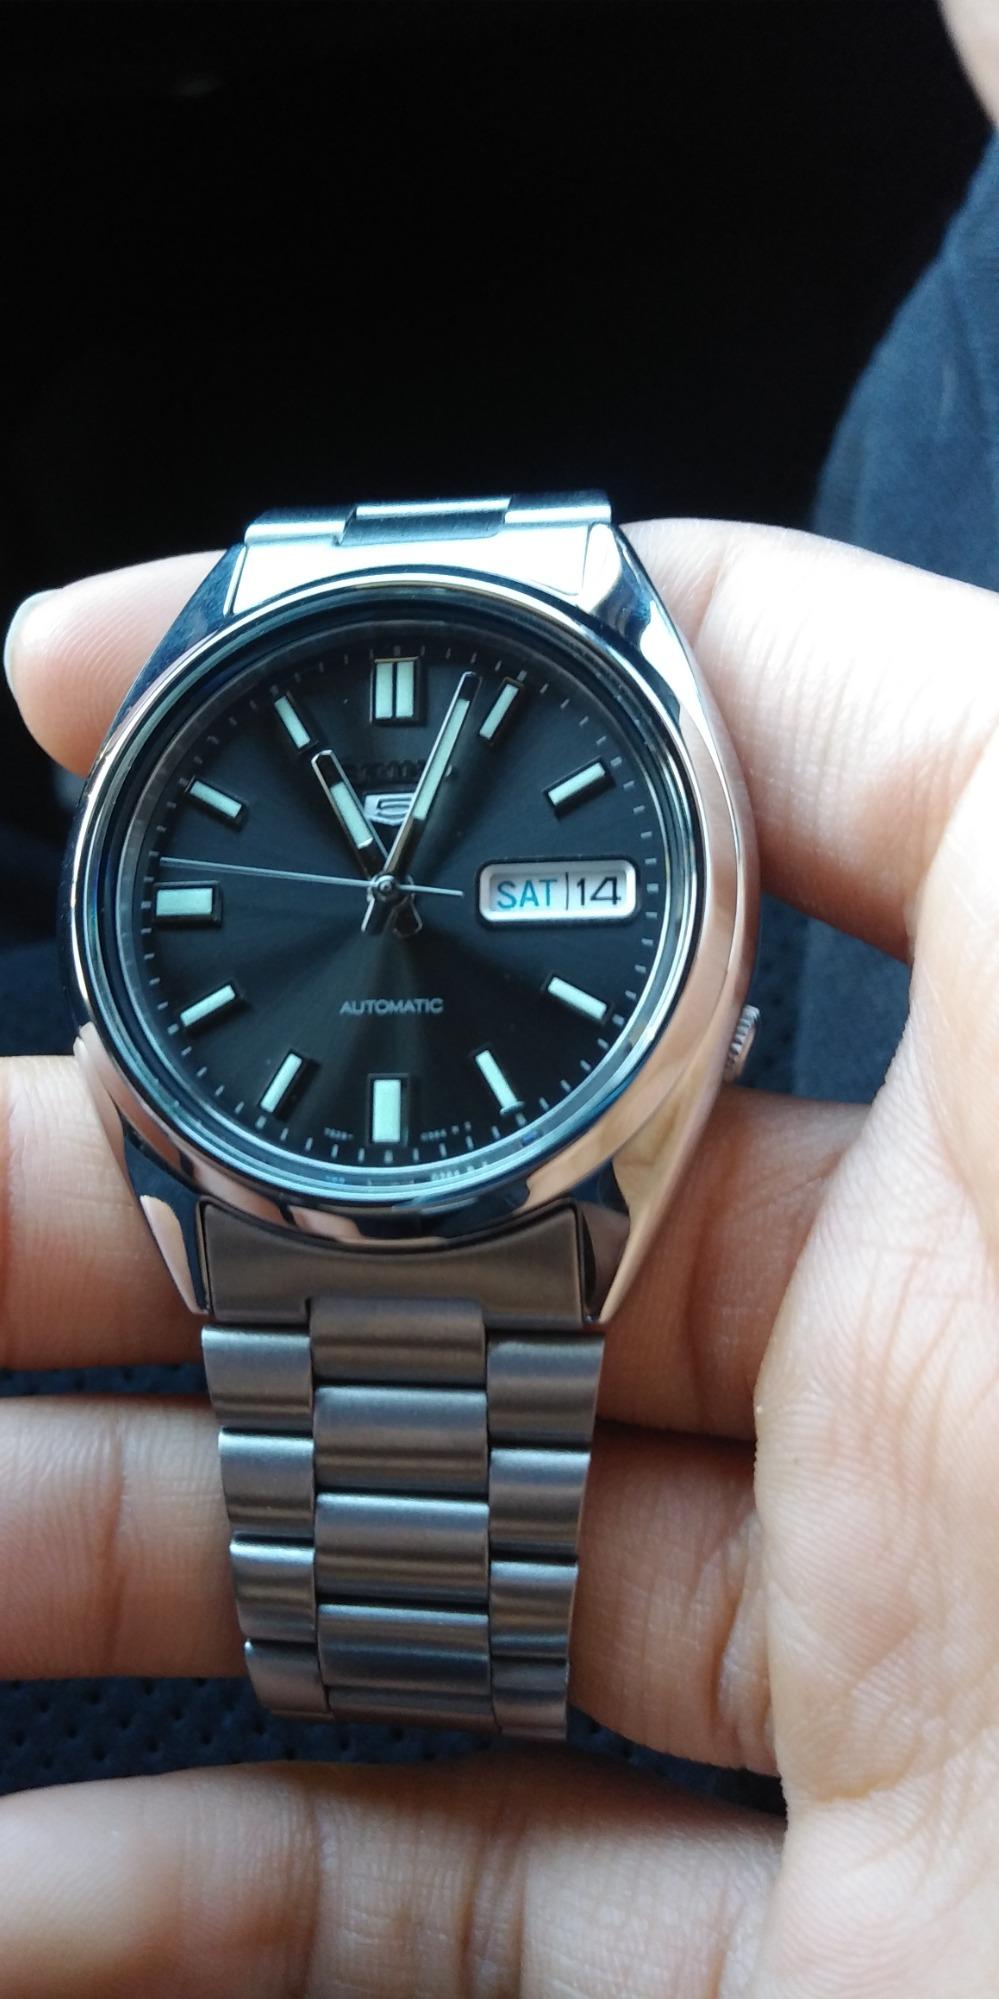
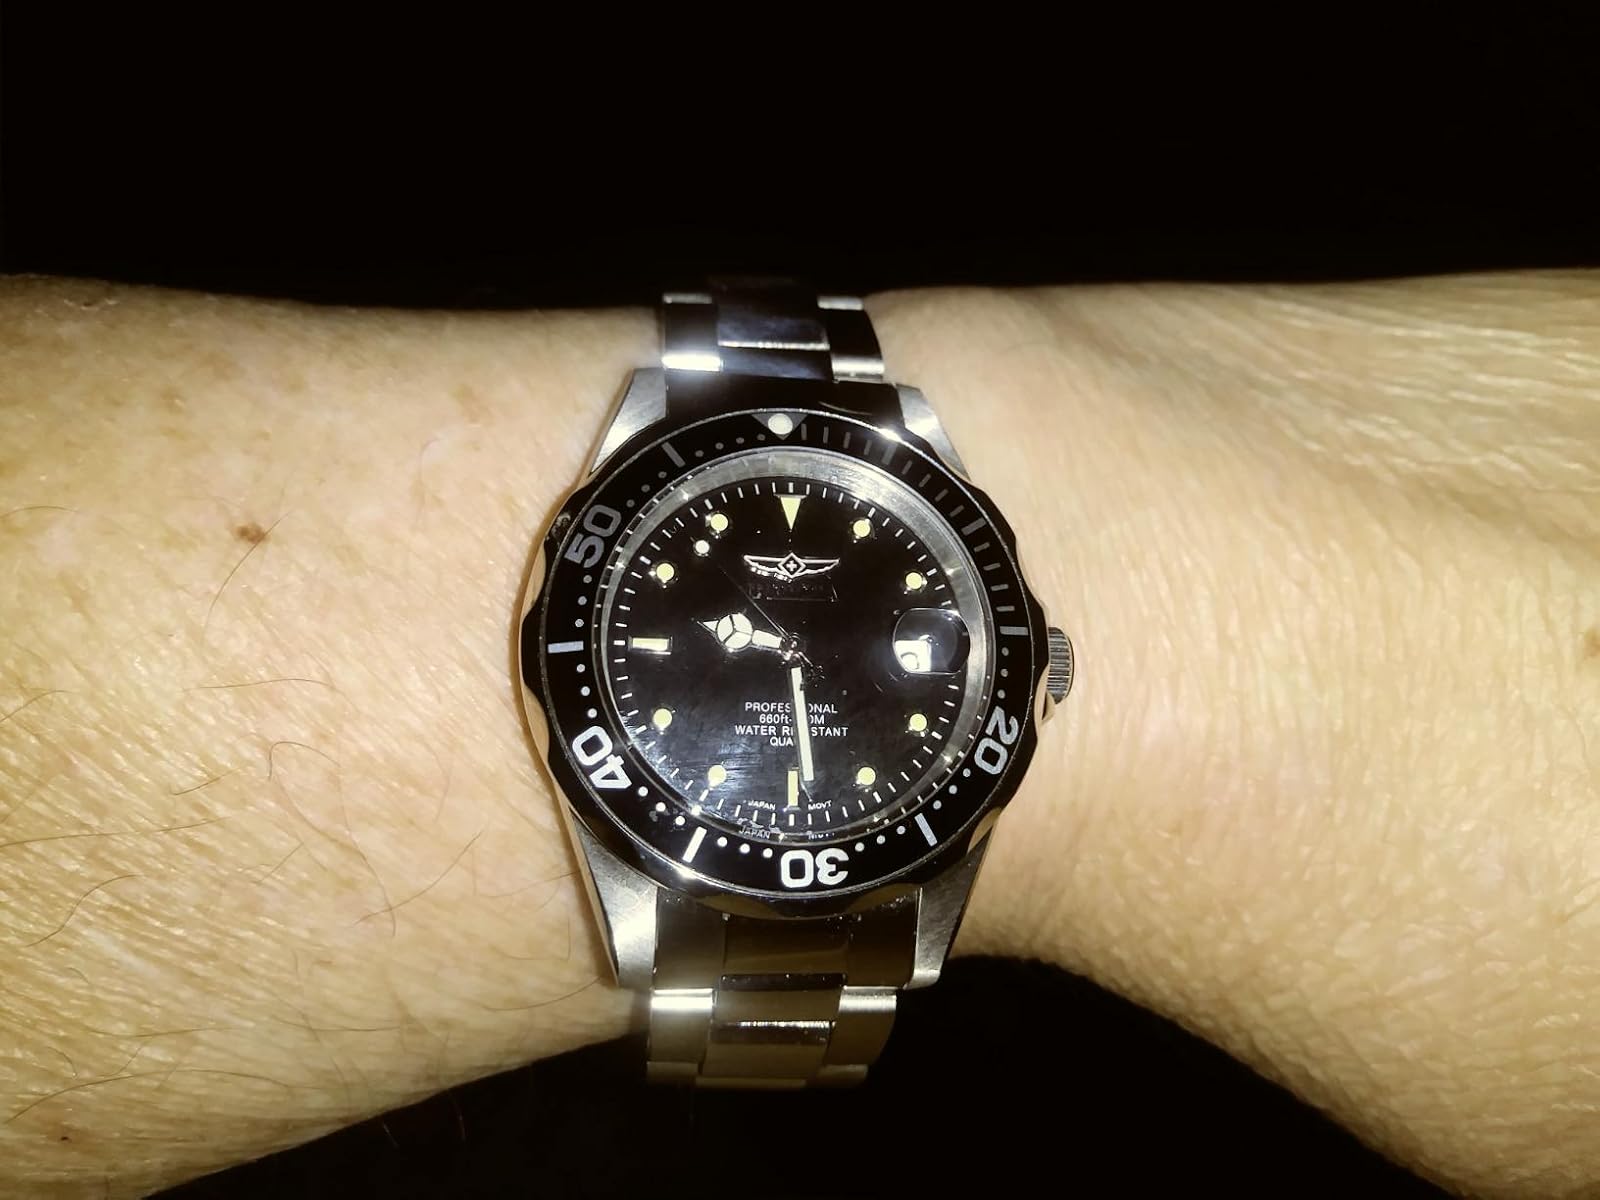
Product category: accessories_watch
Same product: no